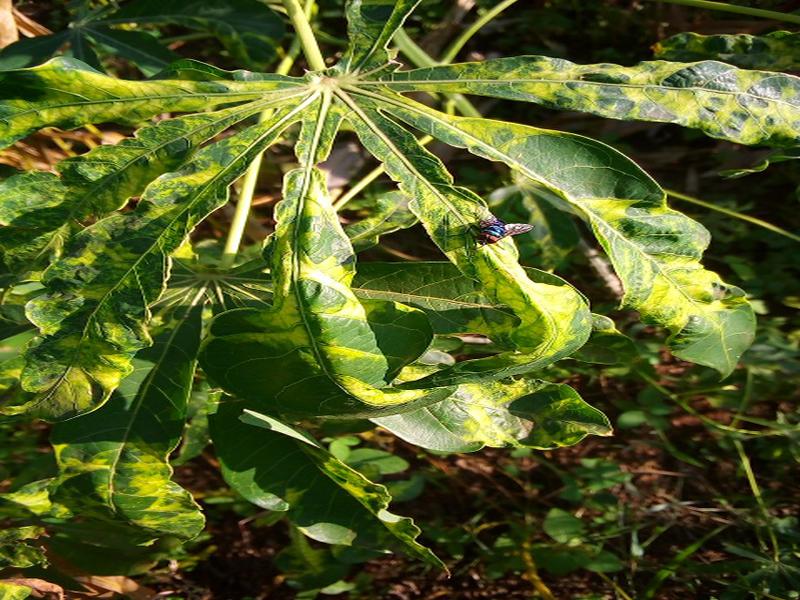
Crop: cassava
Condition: mosaic_disease